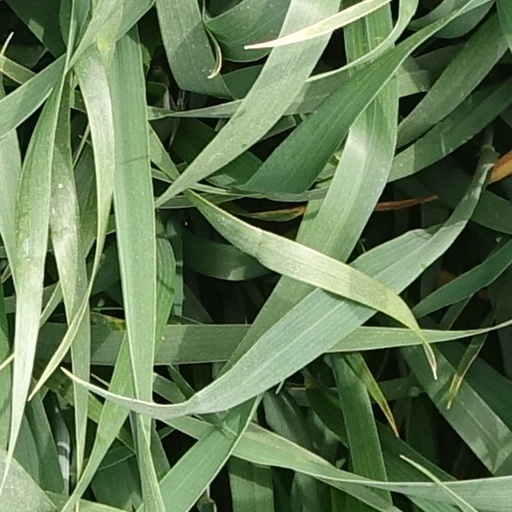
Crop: wheat